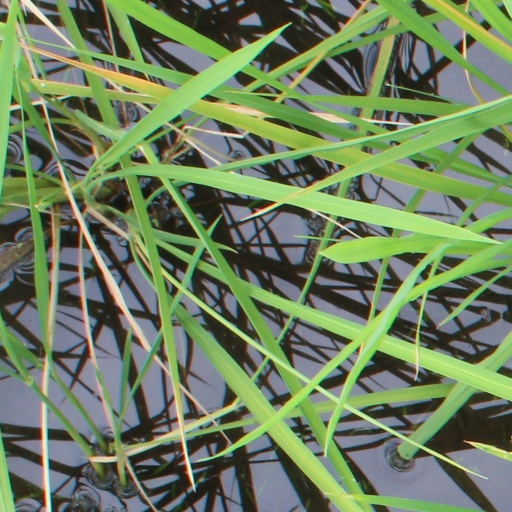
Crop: rice